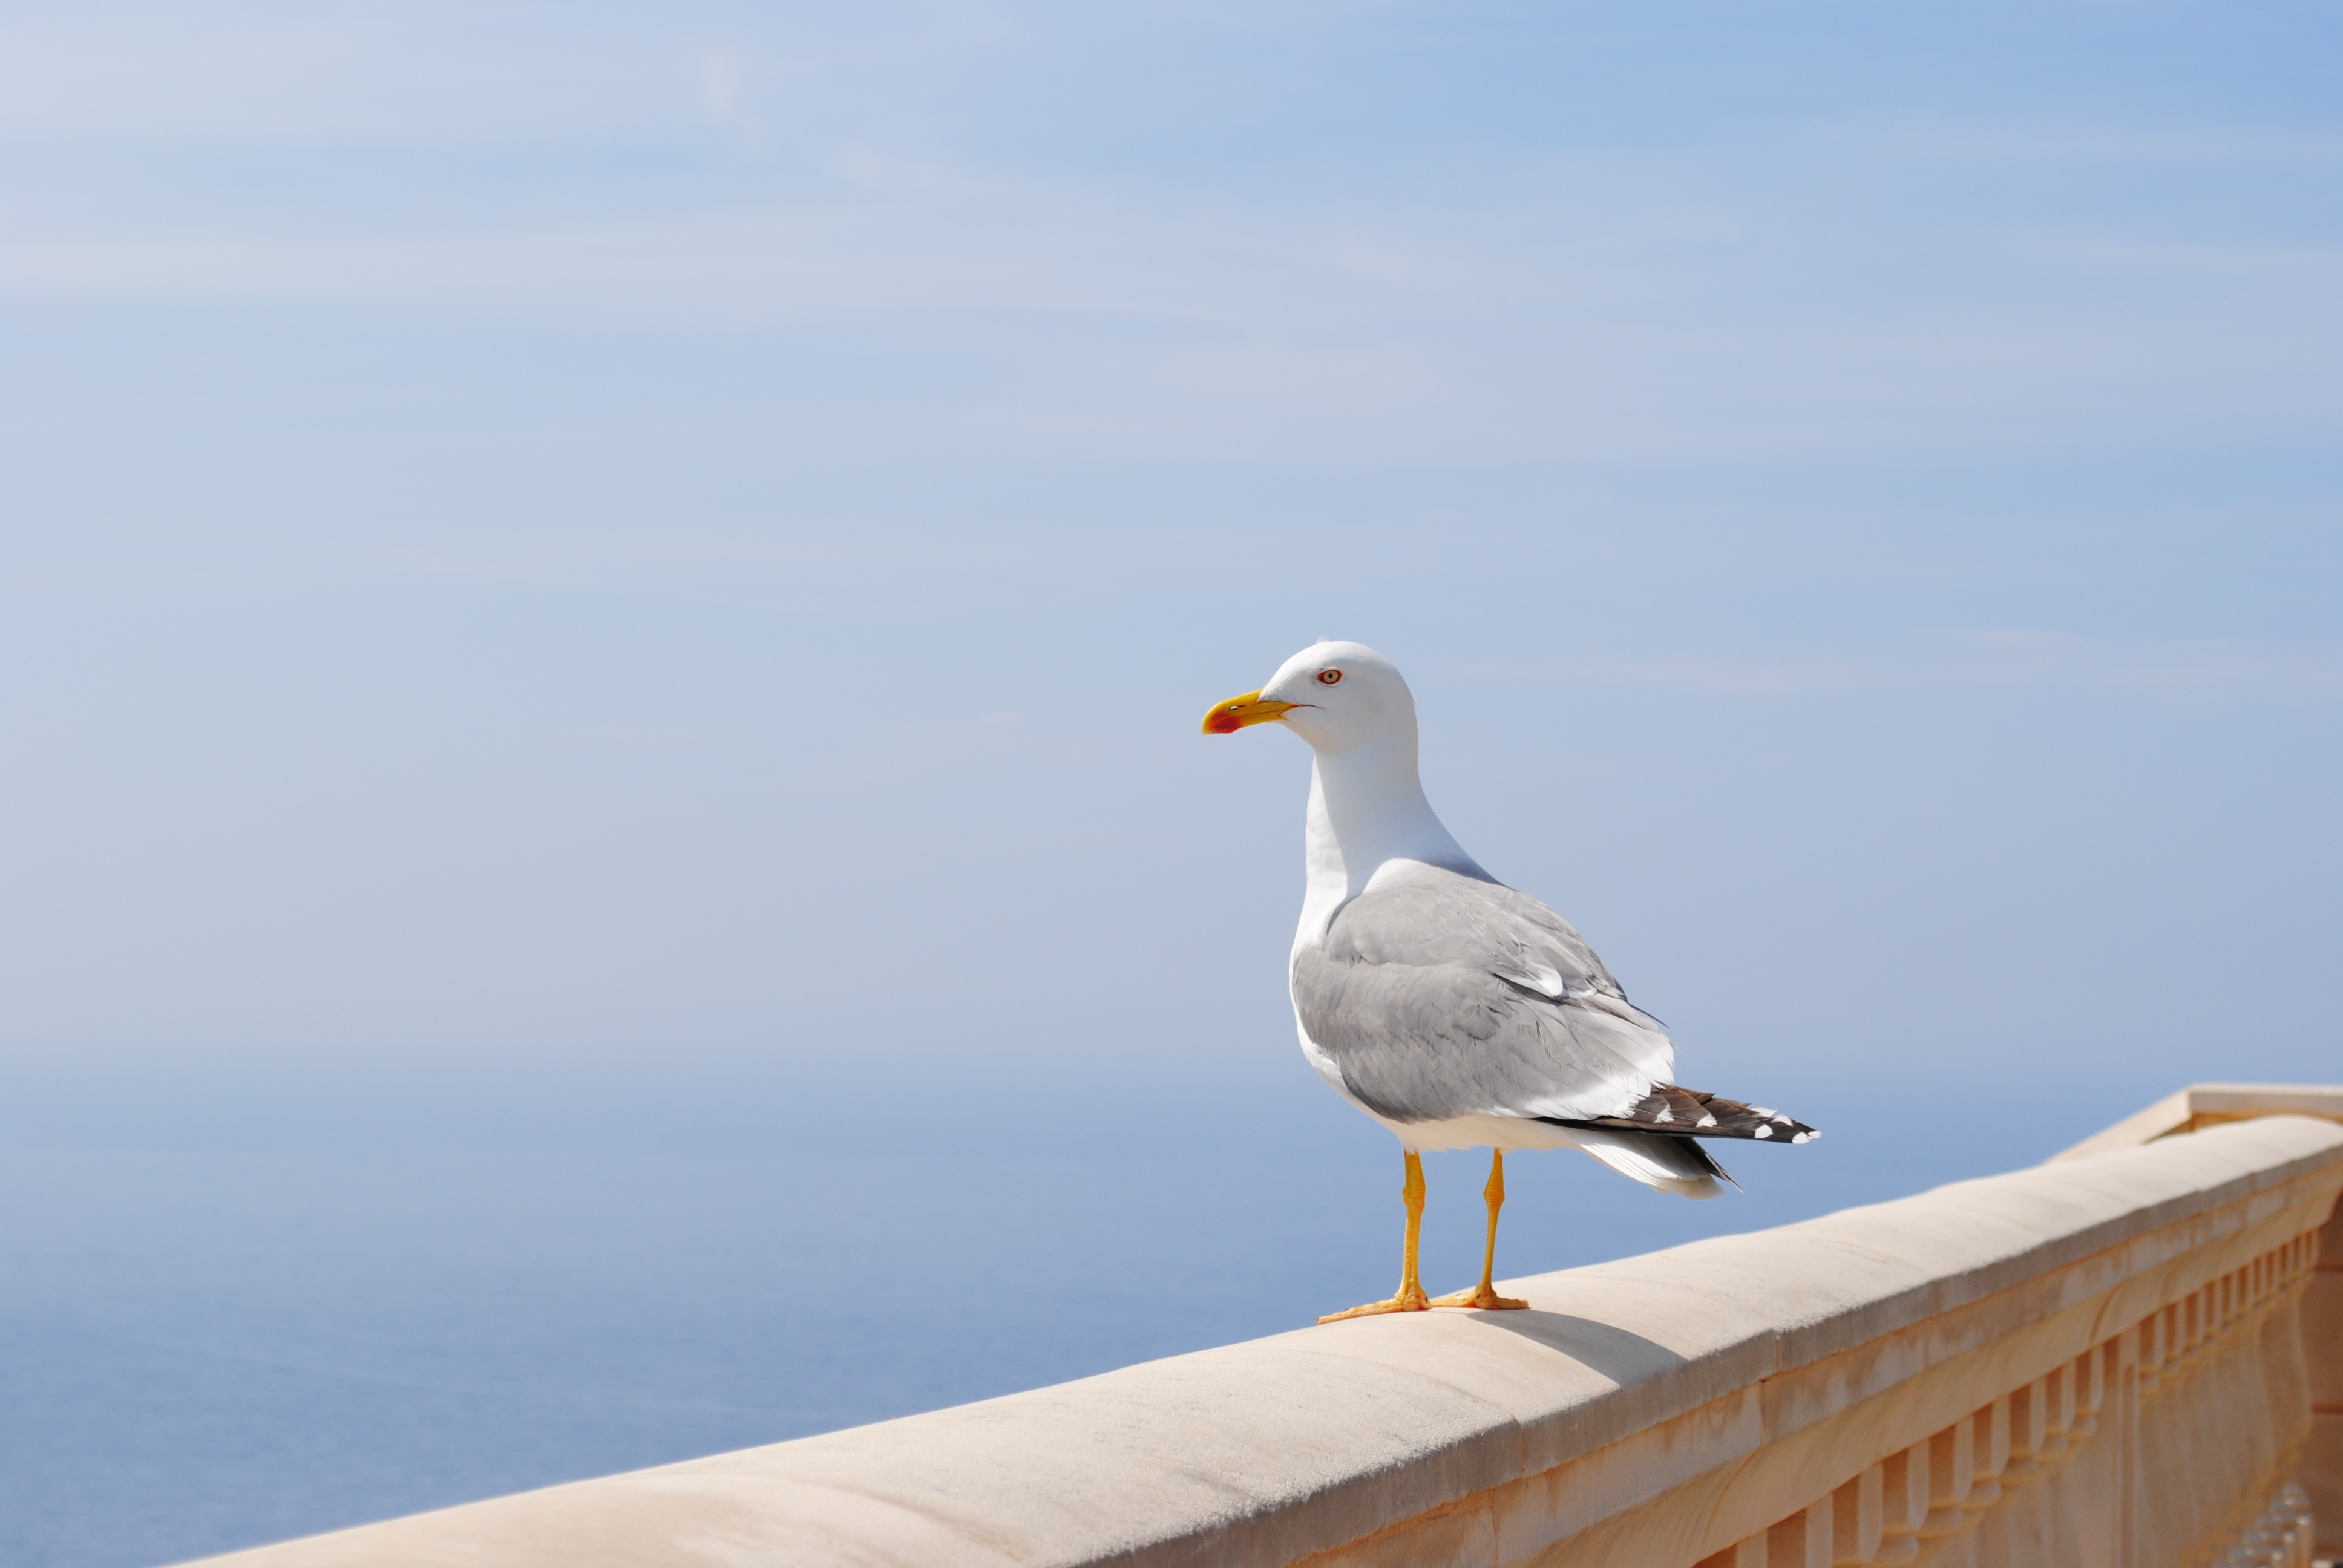
sea, coast, bird, wing, seabird, seagull, gull, beak, fauna, spain, vertebrate, mallorca, balearic islands, charadriiformes, european herring gull